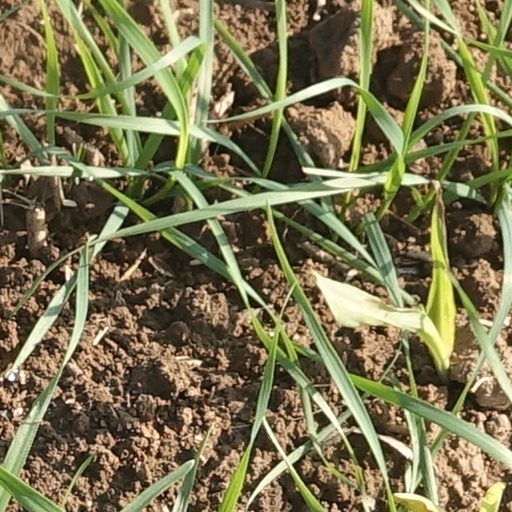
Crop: wheat